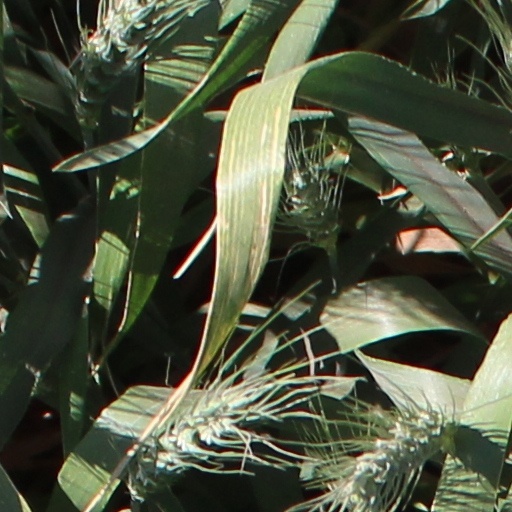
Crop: wheat